National Famine Commemoration Day

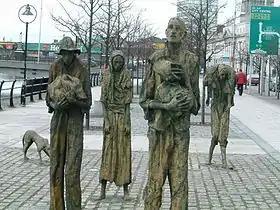
Famine memorial in Dublin, endpoint of the CCIFV walk

The Great Famine lasted from 1845 to about 1850, with "Black '47" the worst year. In 1994 the government established a committee to fund events and works commemorating the Famine's 150th anniversary, which operated until 2000.